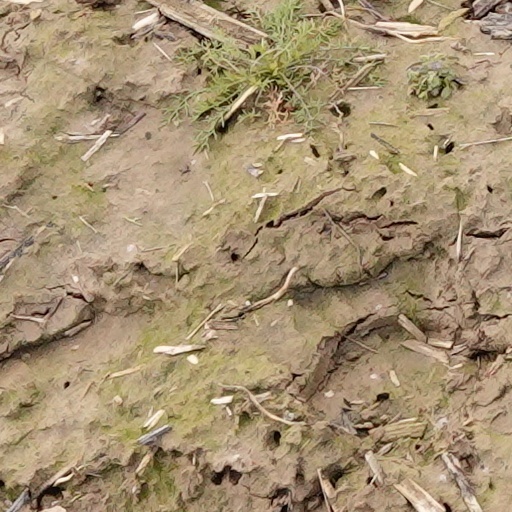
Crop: wheat